Takuma Sato

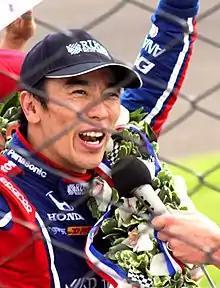
Takuma Sato after winning the Indianapolis 500 on 28 May 2017

Sato joined Andretti Autosport for the 2017 season. He went on to become the first Asian driver to win the Indianapolis 500. After the 500 win, he went on to win a pole at the Dual in Detroit on Belle Isle. He also ended up winning another pole at Pocono Raceway in August.